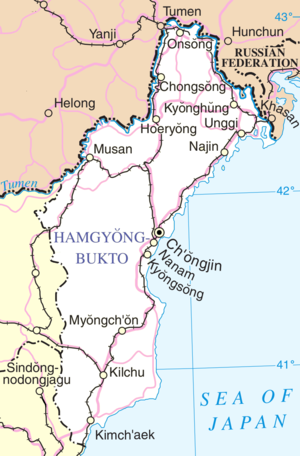
Le Hamgyong du Nord est une province de la Corée du Nord, située au nord-est du pays, et longeant la Chine et la Russie sur sa frontière nord. Sa capitale de province est la ville de Chongjin.